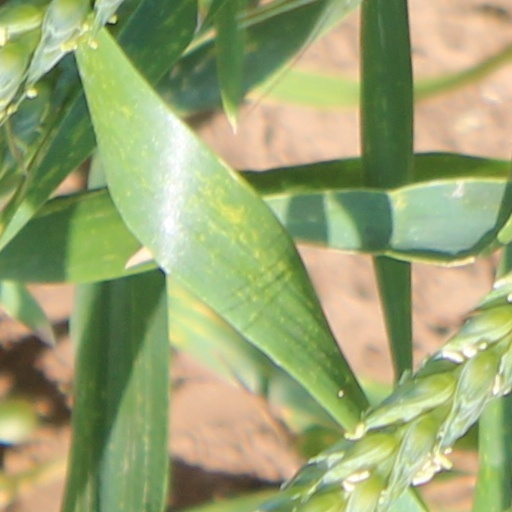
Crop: wheat